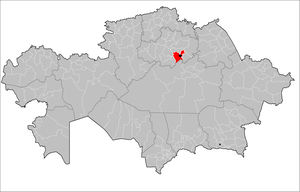
Le district de Tselinograd est un district de l'oblys d'Aqmola au nord du Kazakhstan.